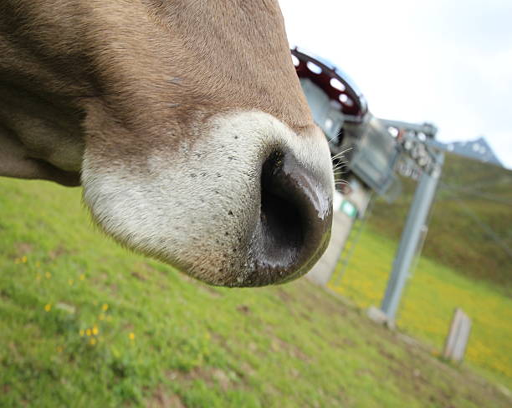
snout of a curious cow